University of Alcalá

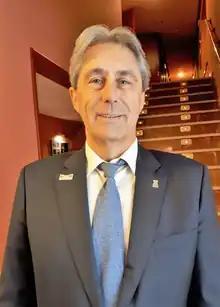
José Vicente Saz Pérez is Rector of the University of Alcalá (2018).

In 1975, after years of the buildings passing between various businesses, Complutense University opened its Alcalá branch as a means to decongest its growing student population. In 1977, the university was re-founded as "the University of Alcalá de Henares," which later was shortened to "the University of Alcalá" in 1996. In 1998 Unesco named it a World Heritage site.